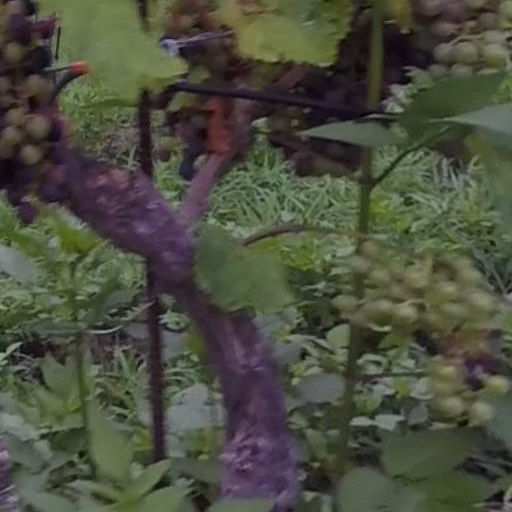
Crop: grape